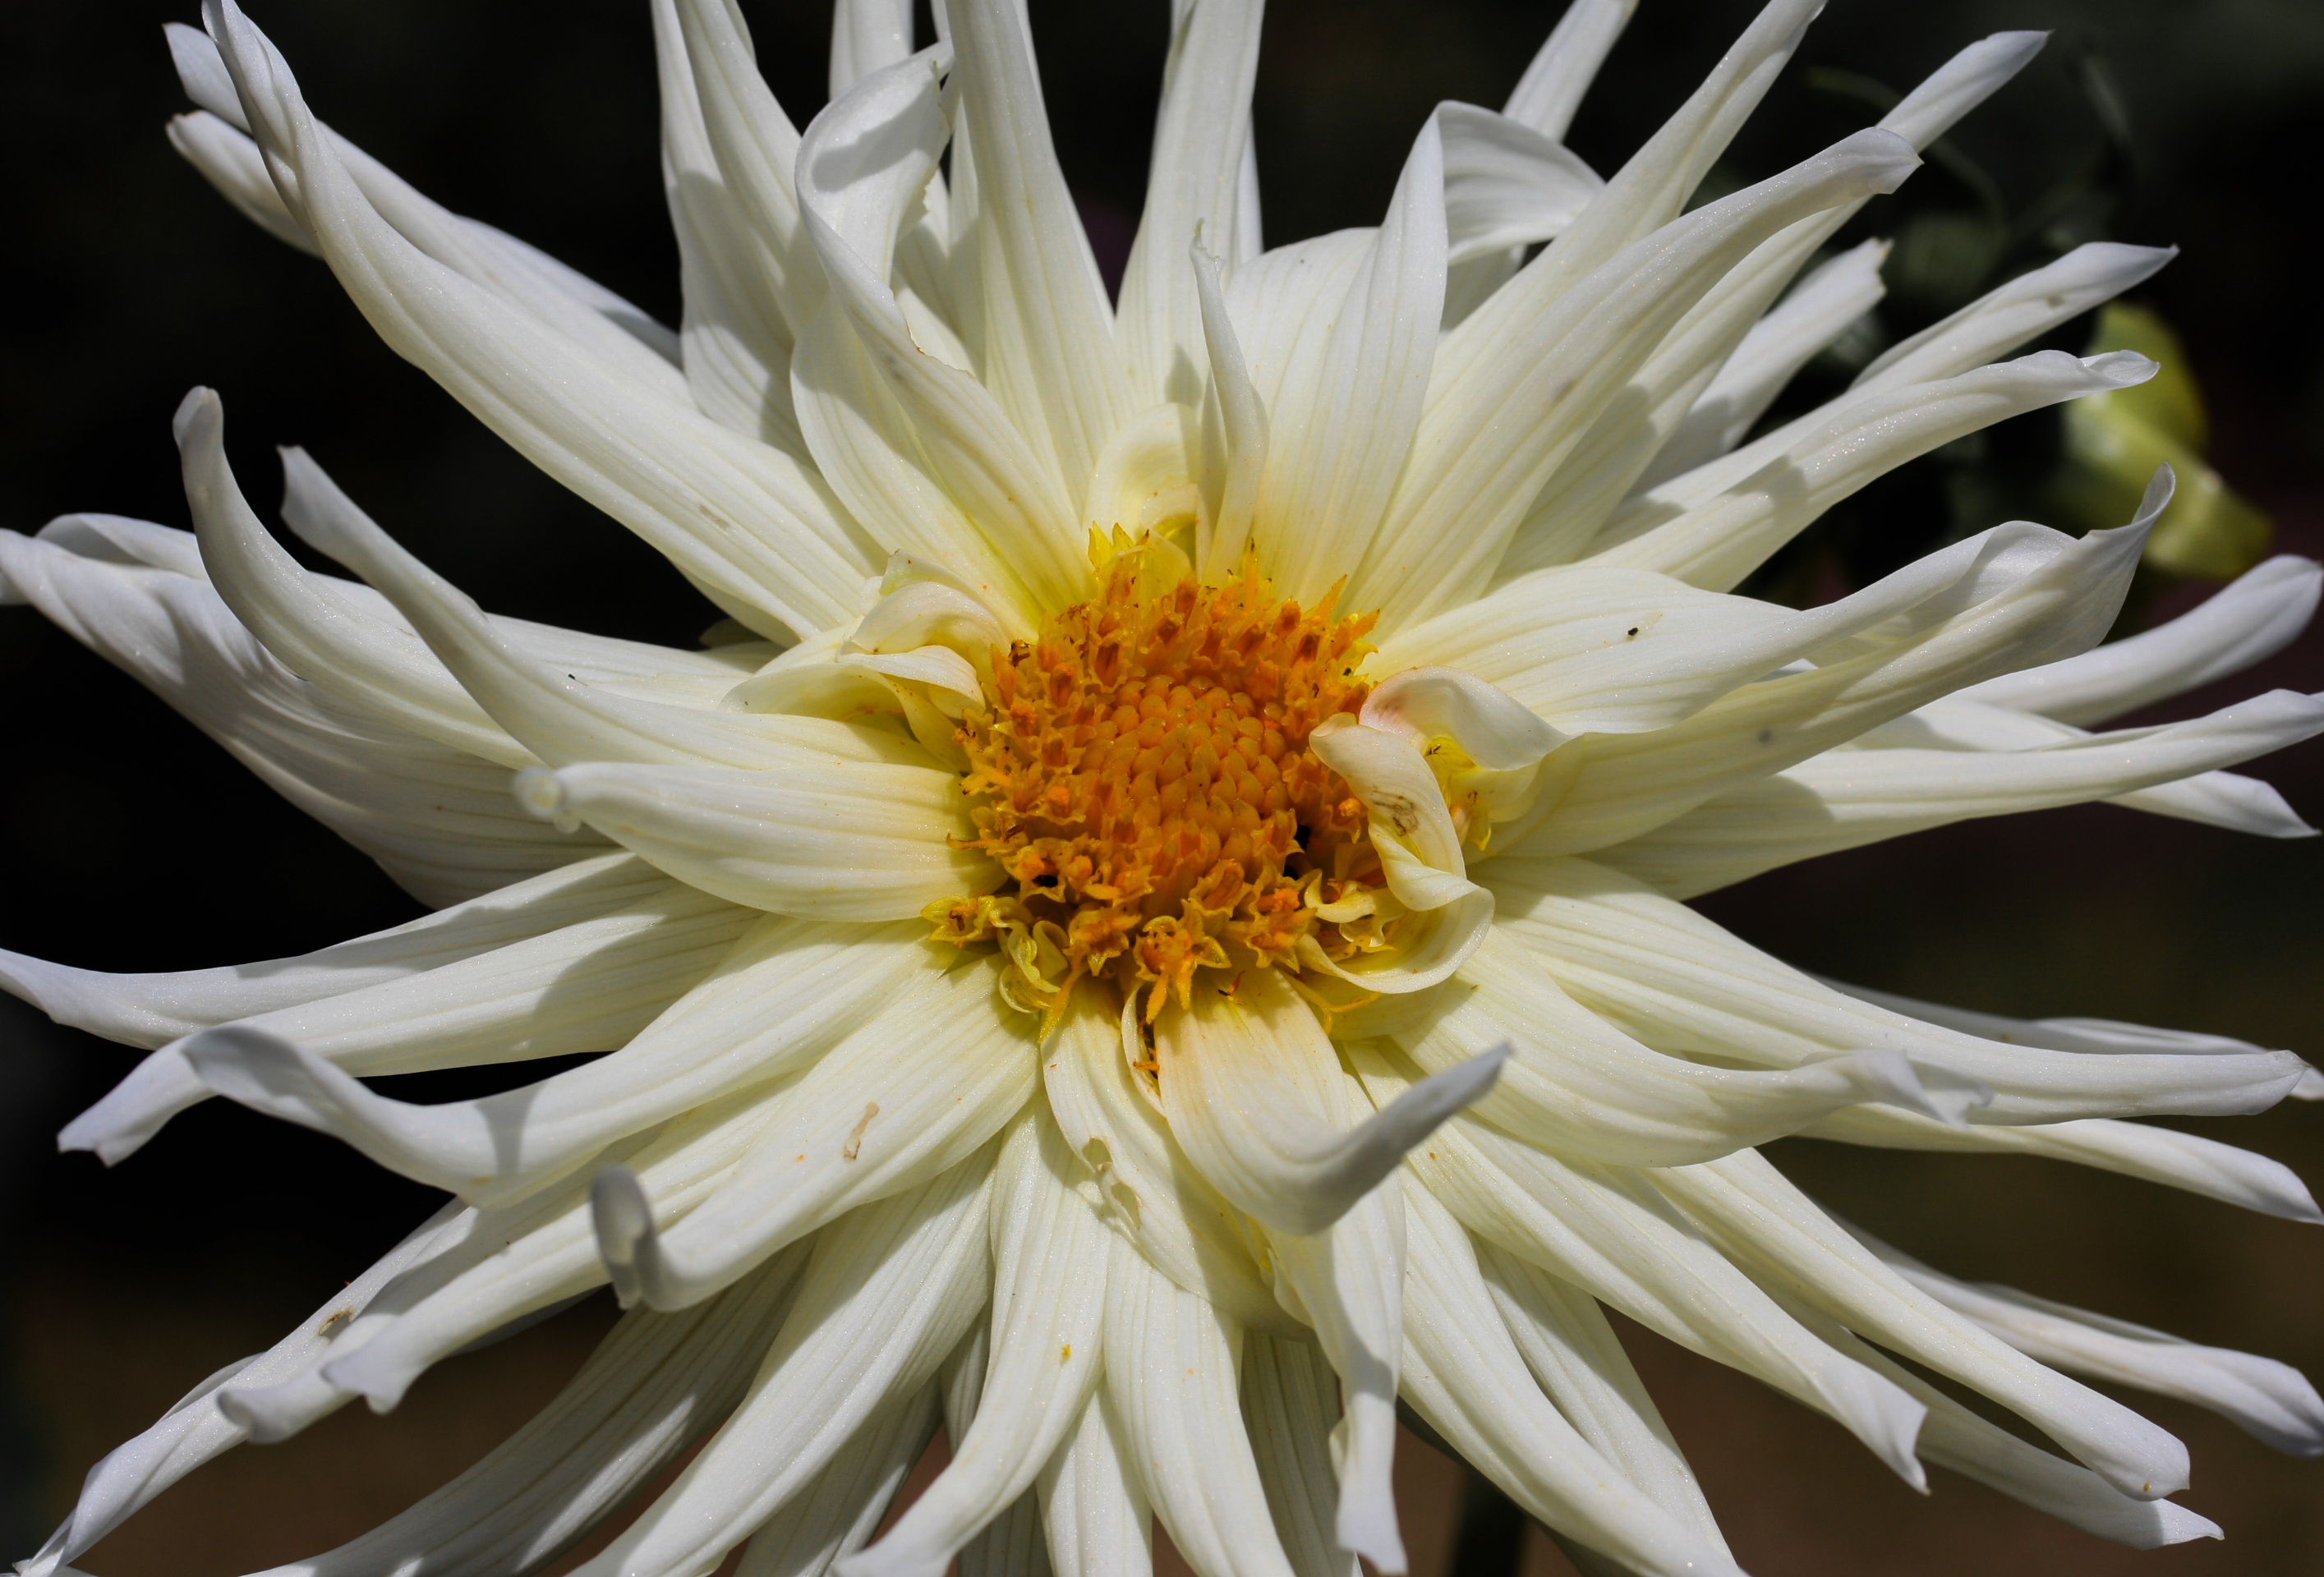
nature, blossom, plant, white, flower, petal, bloom, botany, flora, wildflower, close up, dahlia, flower garden, macro photography, flowering plant, daisy family, oxeye daisy, plant stem, land plant, chrysanths, moonlight cactus, large flowered cactus